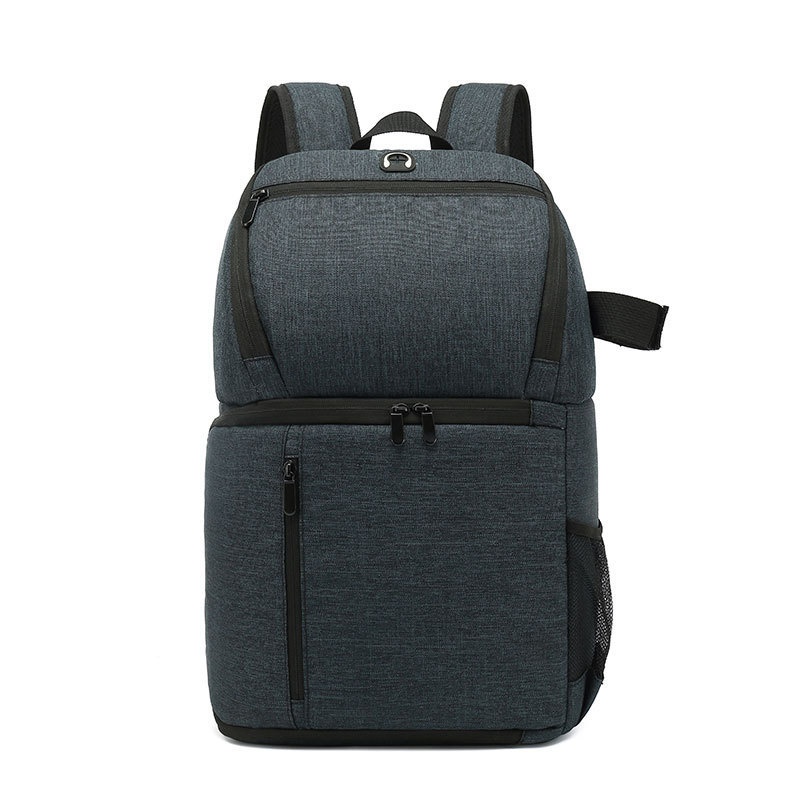
Sac à dos pour appareil photo reflex
Informations sur le produit : Matériau : nylon Fonction : imperméable, résistant à l'usure, résistant aux chocs, allége le fardeau Méthode d'ouverture : fermeture éclair Pièces de transport : poignée souple Type de produit applicable : sac pour appareil photo reflex Style : sac à dos/ style de sac à dos : décontracté Motif : uni Texture de la doublure : polyester Numéro de racine de la sangle : double racine Couleur : bleu Liste de colisage: sac à dos en nylon*1
Brand: Emporium Connection
Category: Cameras & Optics > Camera & Optic Accessories > Camera Parts & Accessories > Camera Bags & Cases > Camera Backpacks